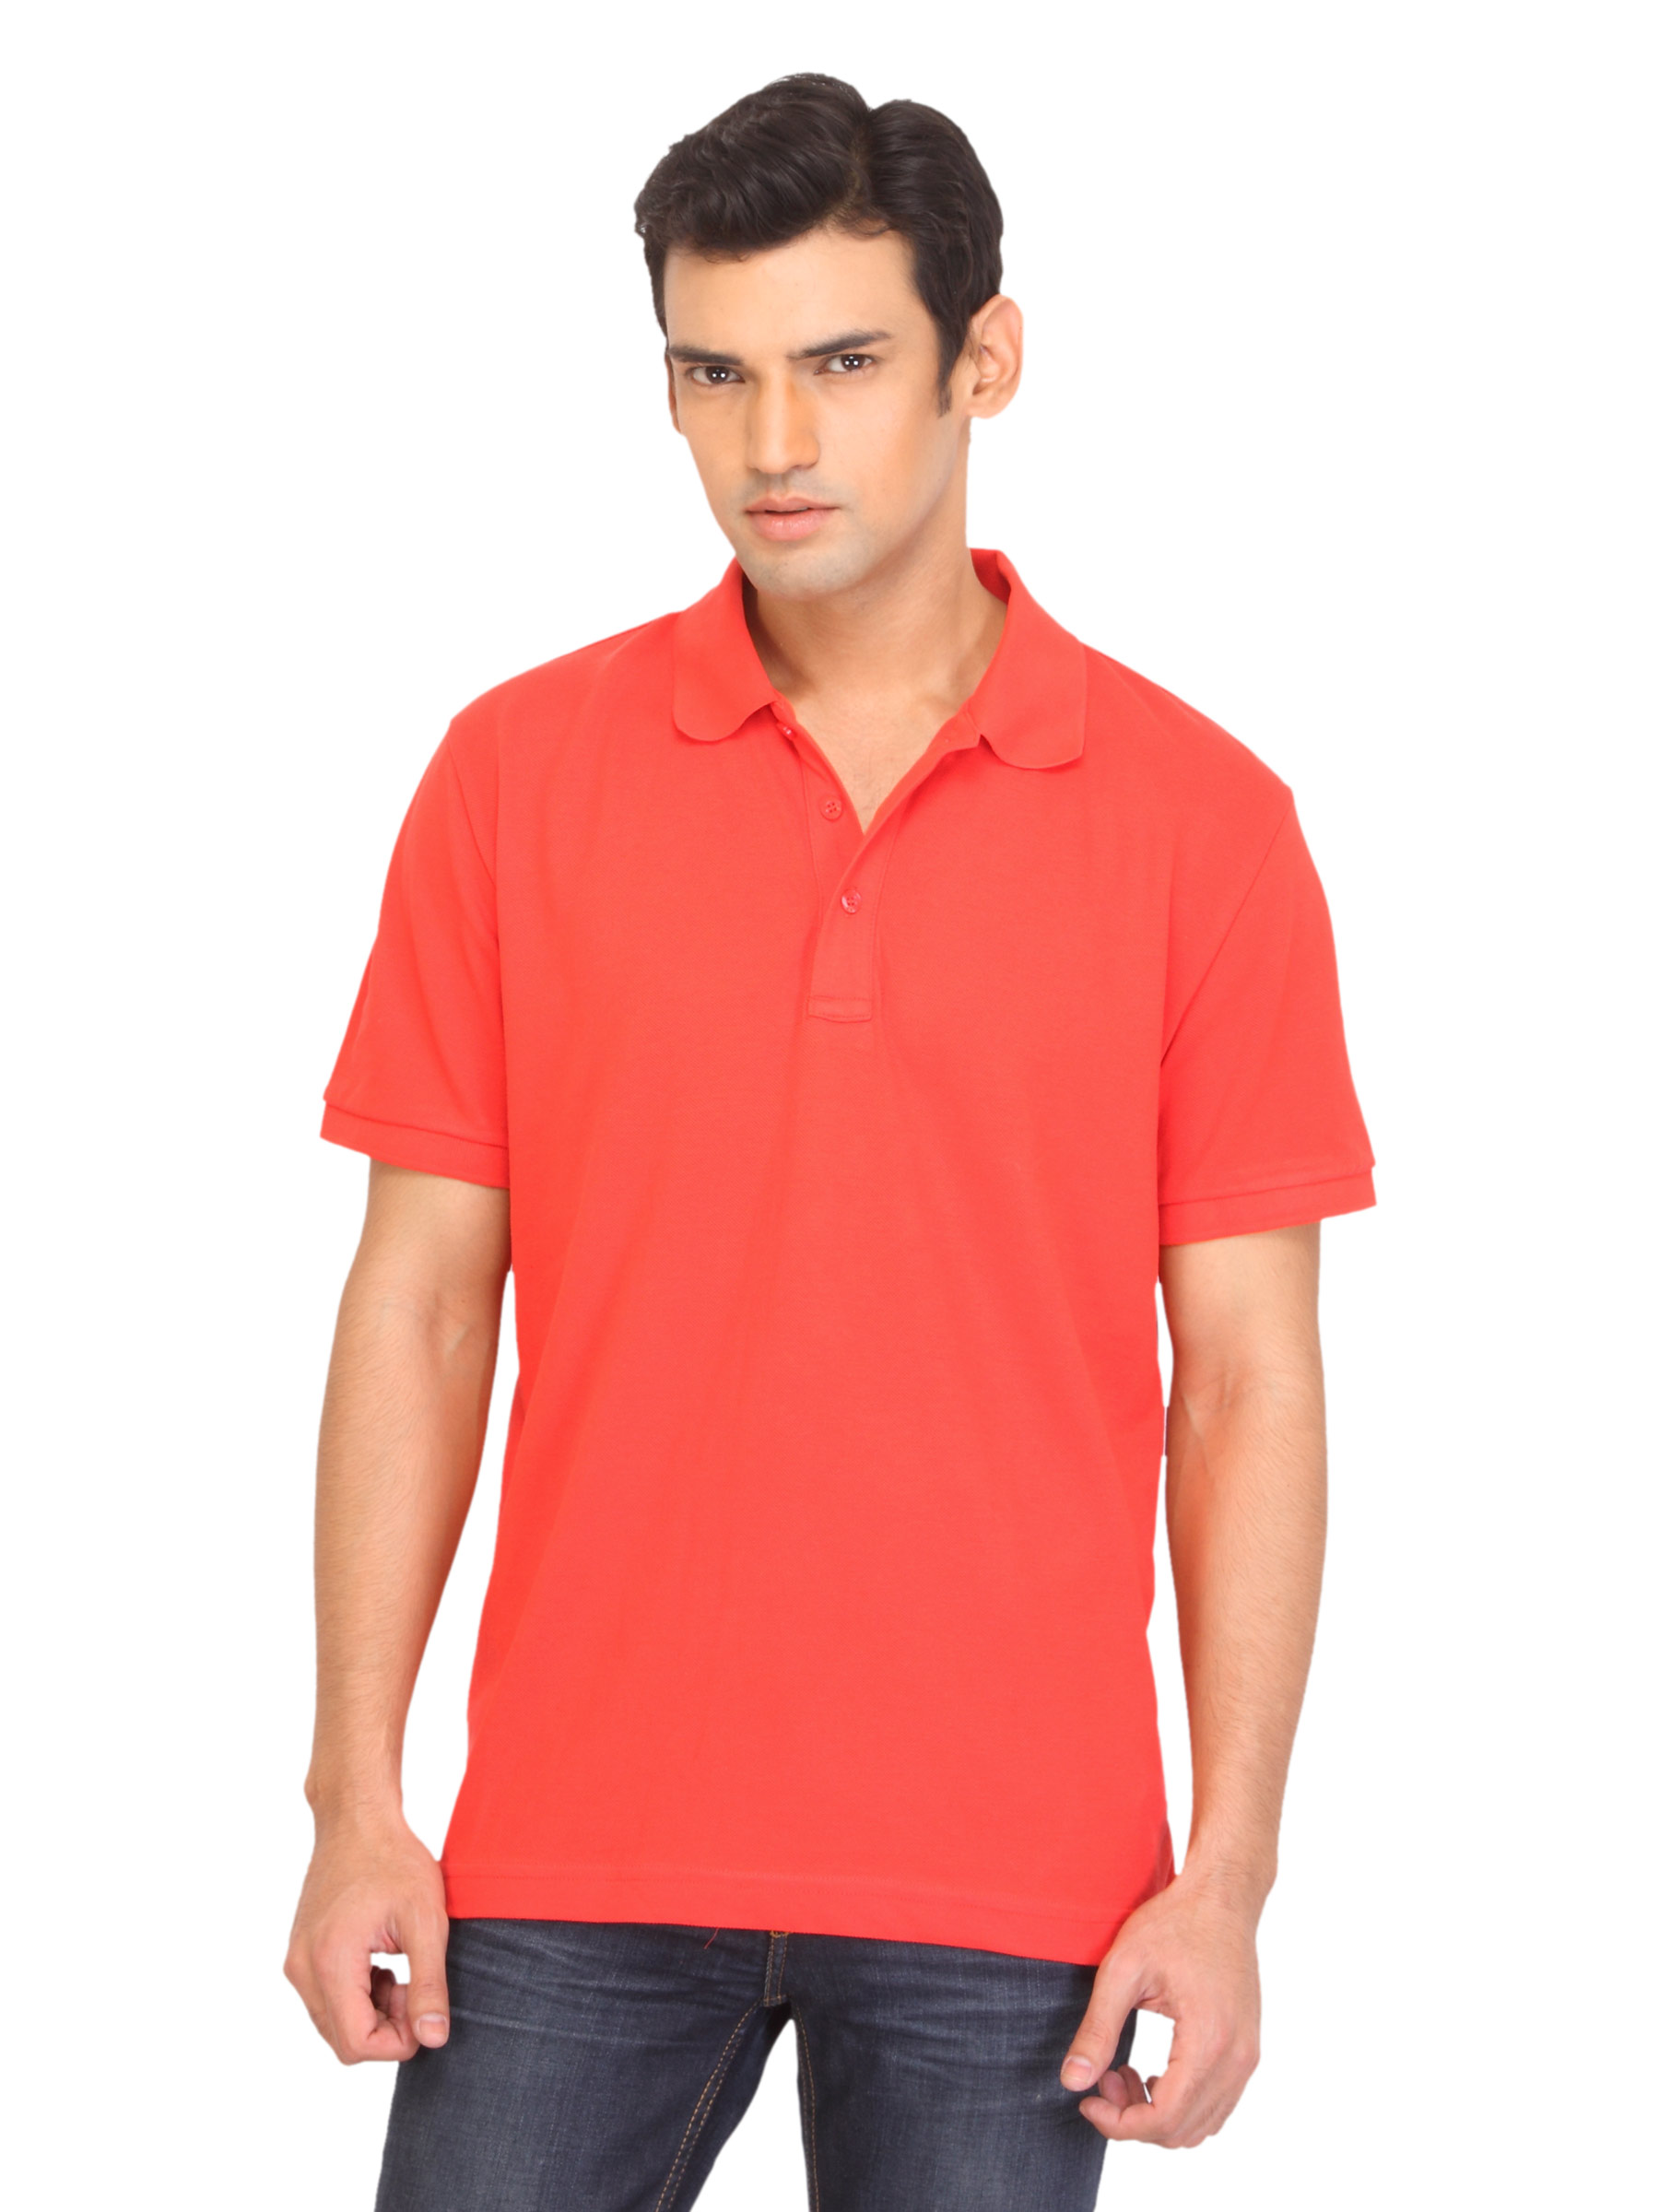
Puma Men Red Polo T-shirt
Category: Apparel / Topwear / Tshirts
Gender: Men
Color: Red
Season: Summer 2012
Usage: Casual